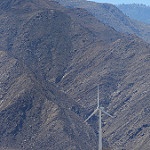
Scene: Outdoor